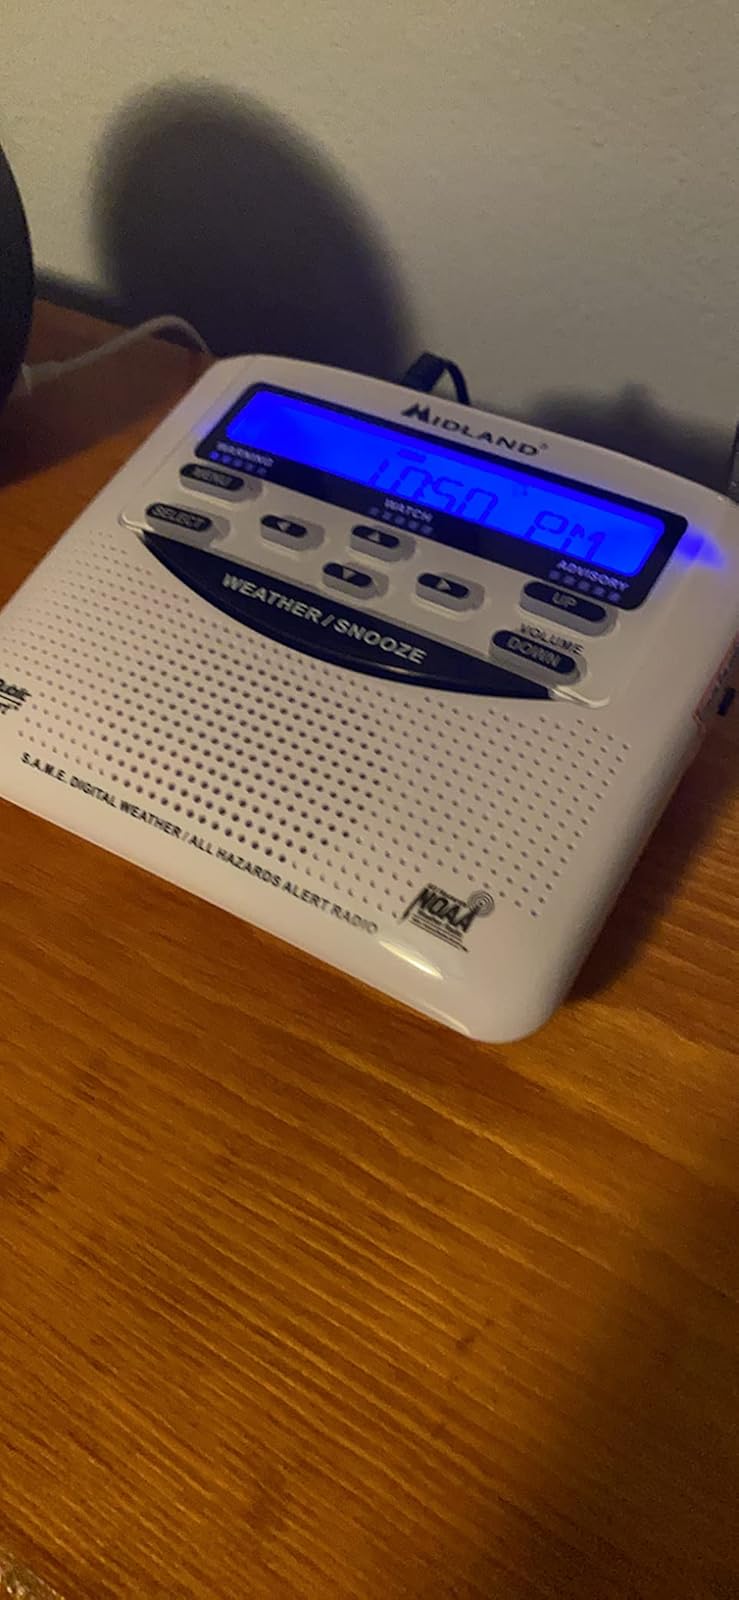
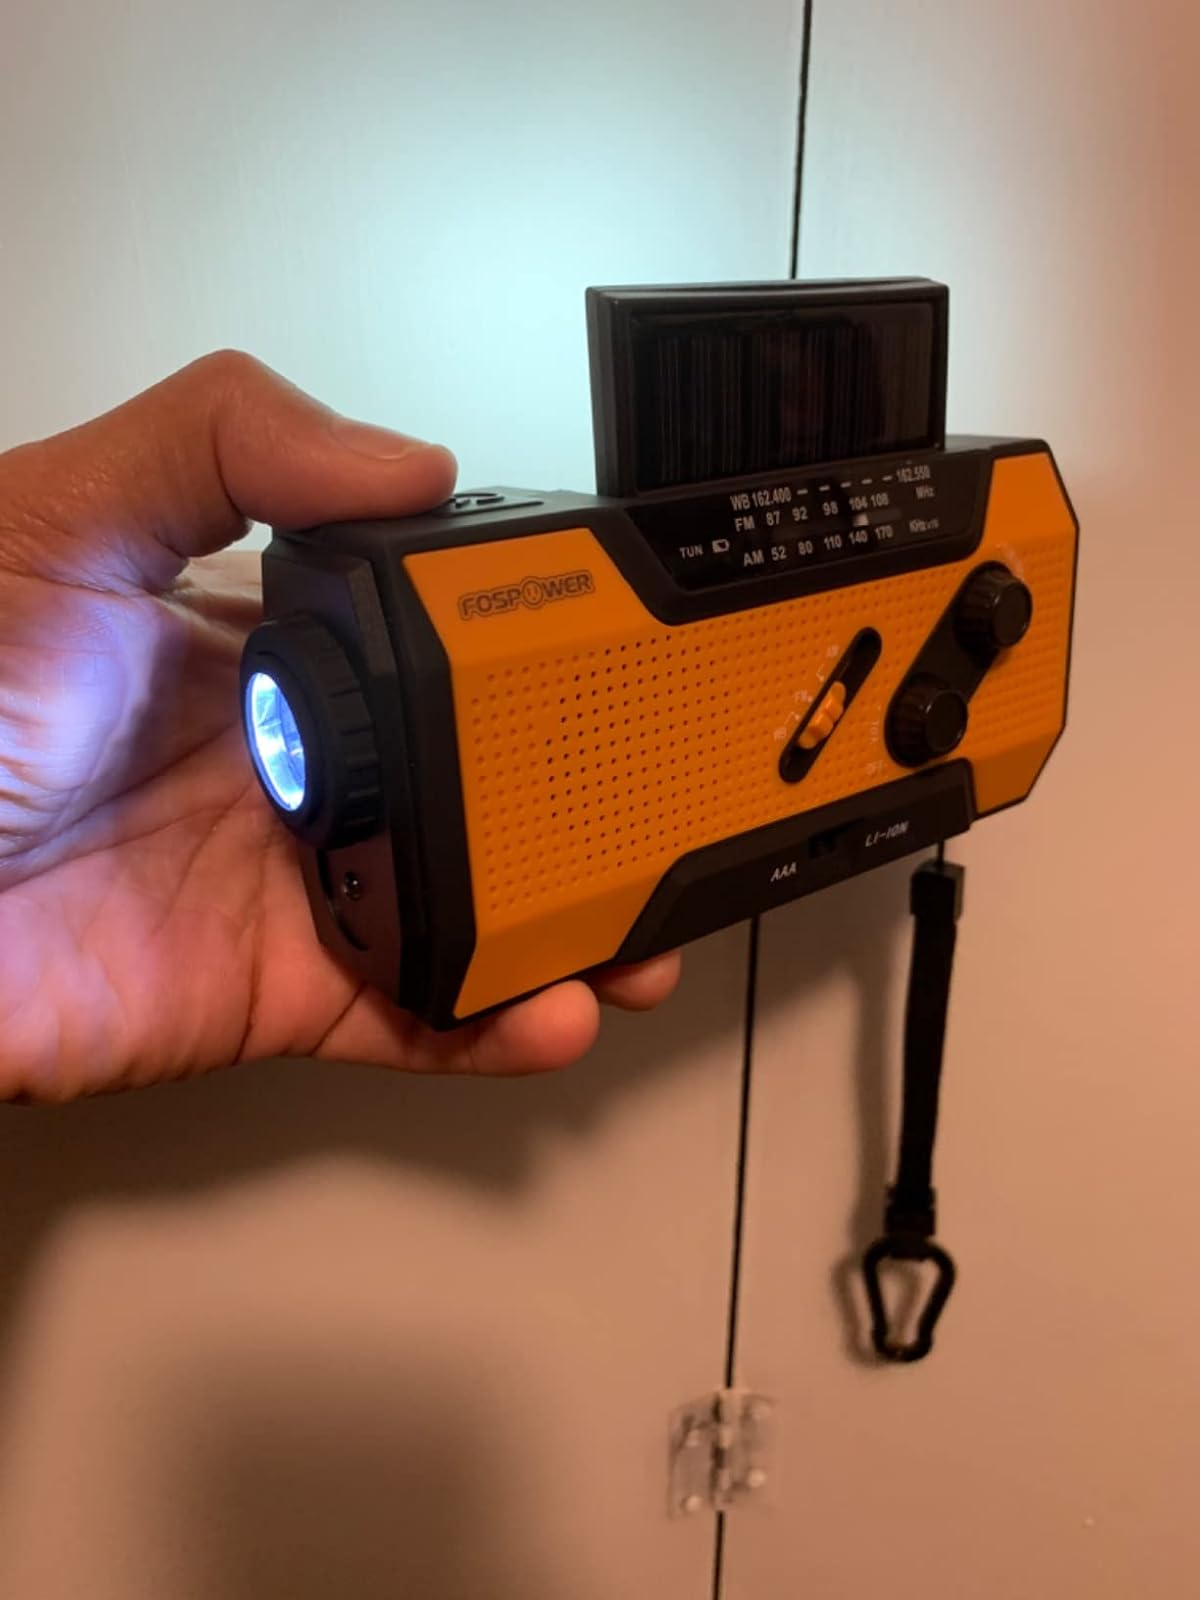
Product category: radio
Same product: no